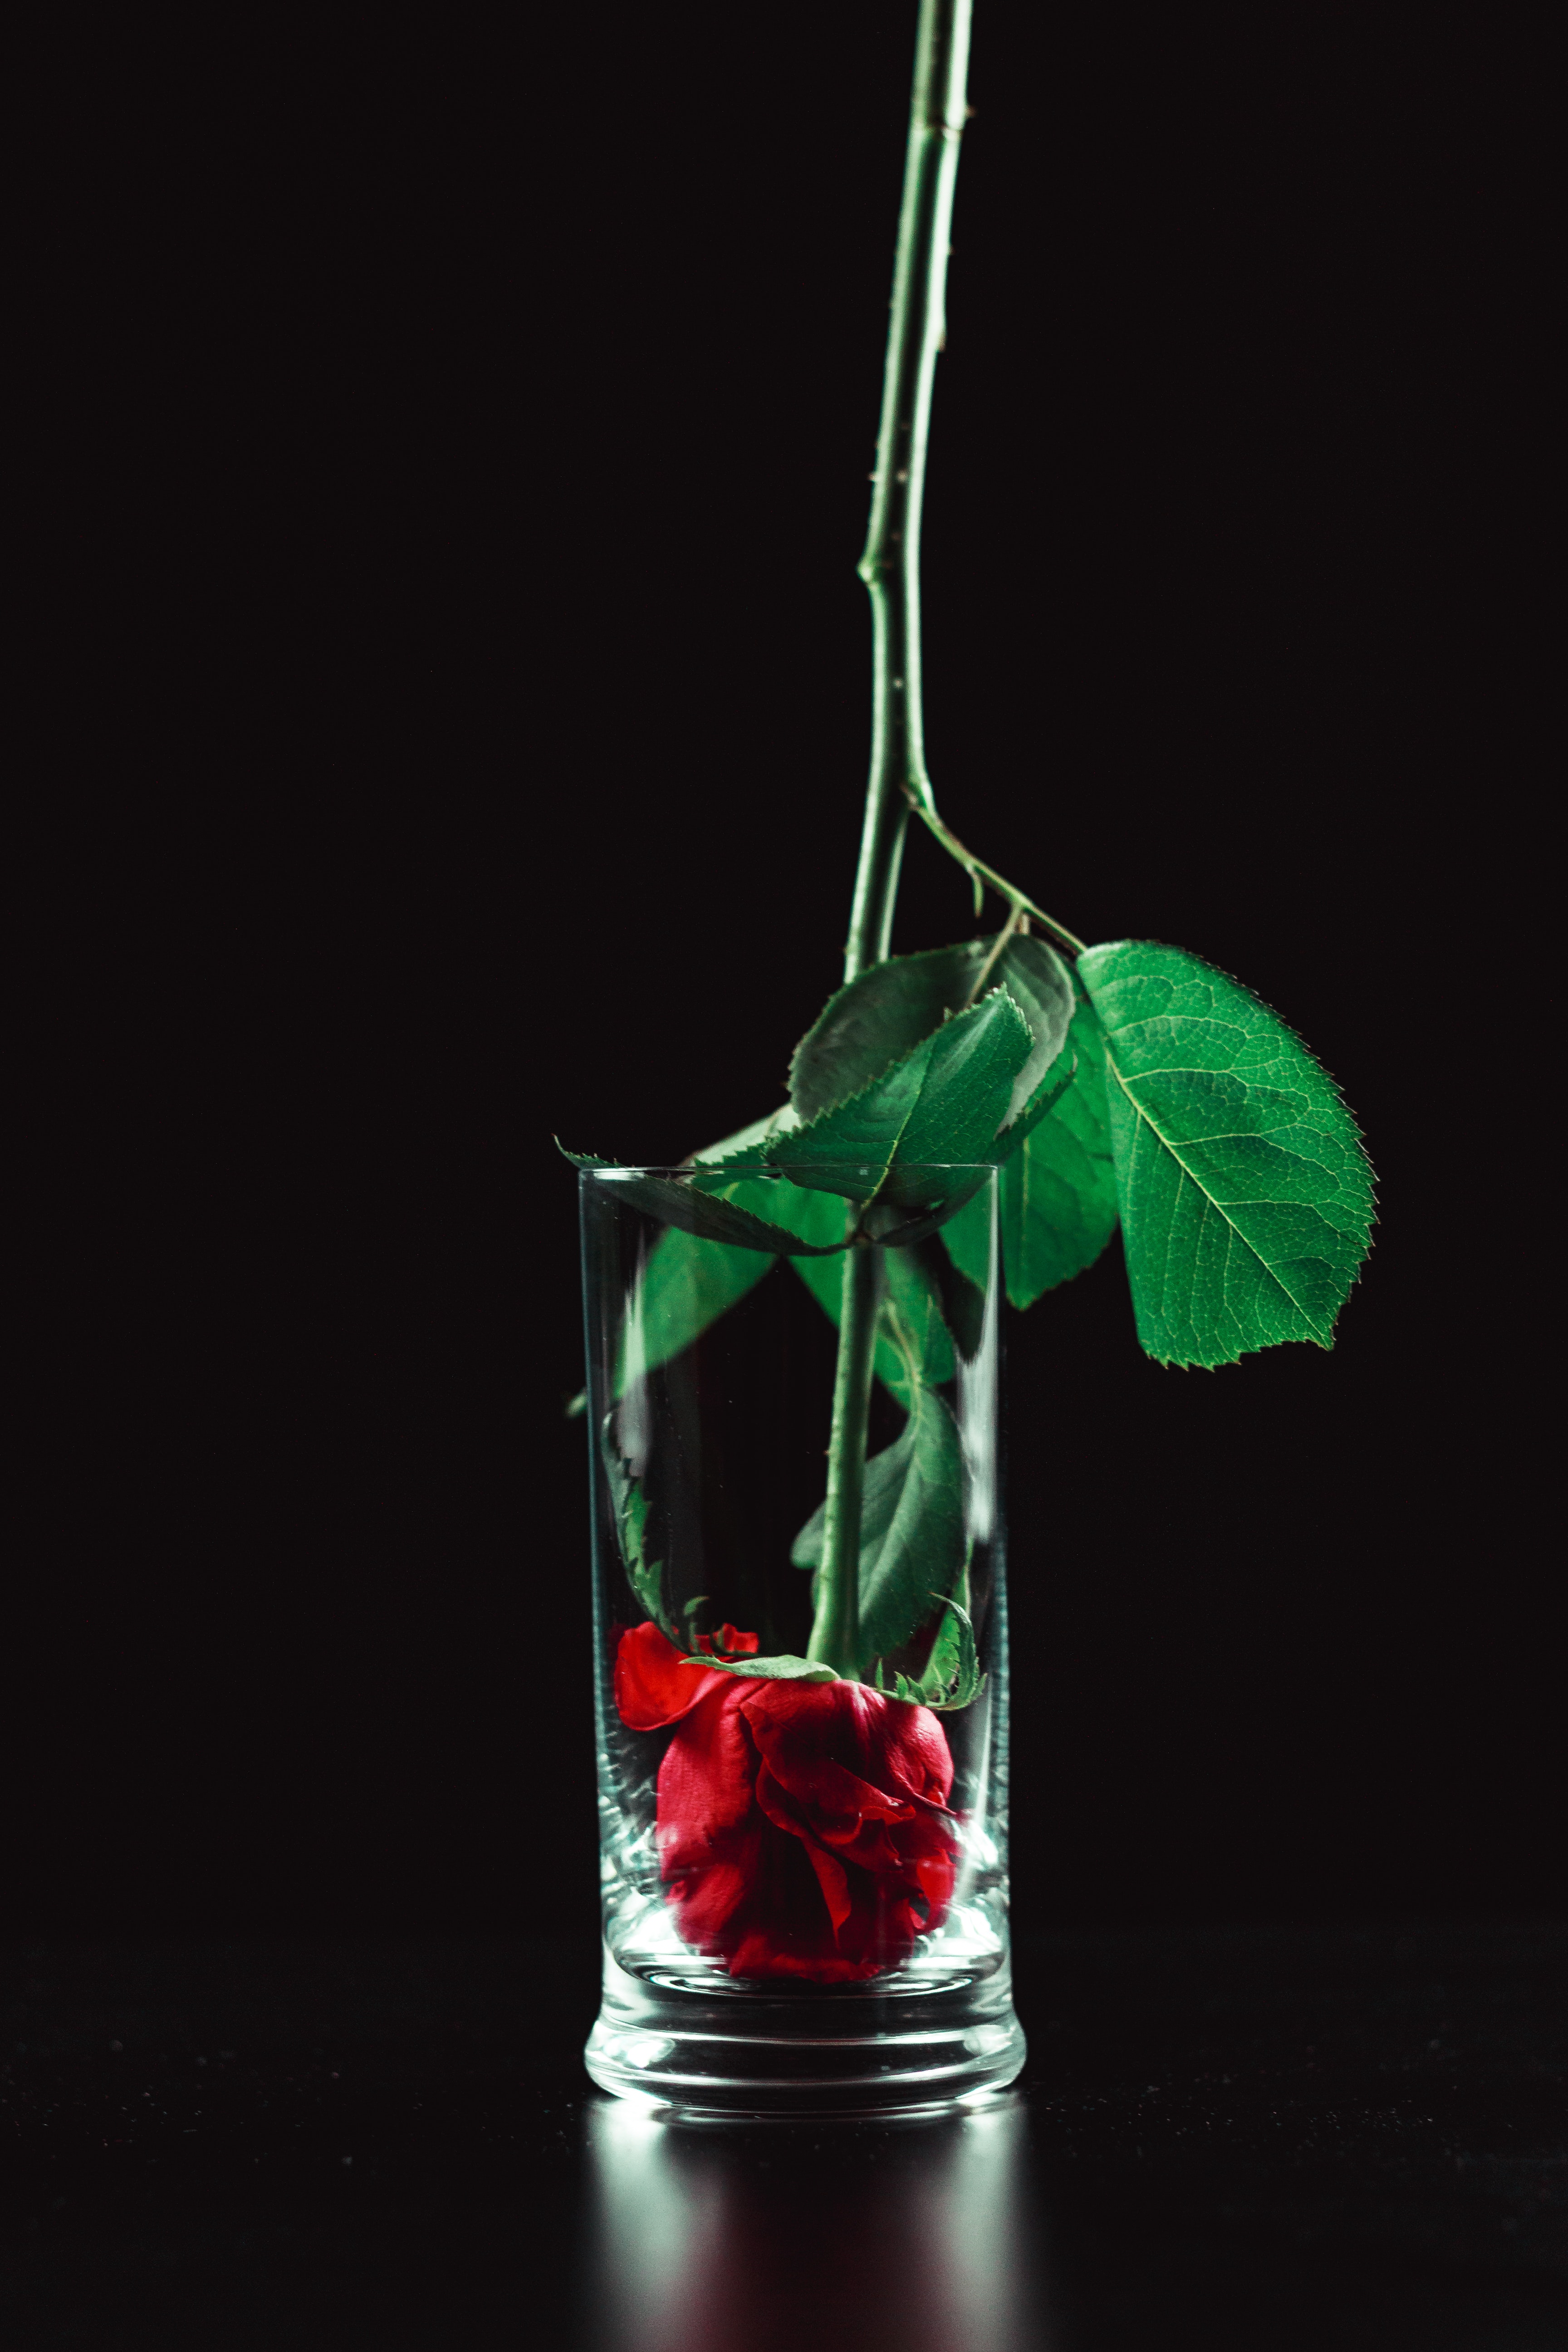
natural, drinkware, flowerpot, liquid, plant, twig, artifact, vase, petal, houseplant, glass, highball glass, wedding ceremony supply, terrestrial plant, Transparent material, event, flowering plant, fashion accessory, carmine, still life, still life photography, glass bottle, mason jar, flower arranging, plant stem, centrepiece, magenta, cut flowers, home accessories, annual plant, art, floral design, cocktail garnish